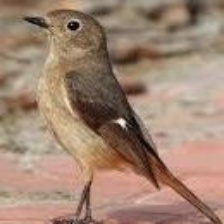
Species: DAURIAN REDSTART
Scientific name: PHOENICURUS AUROREUS